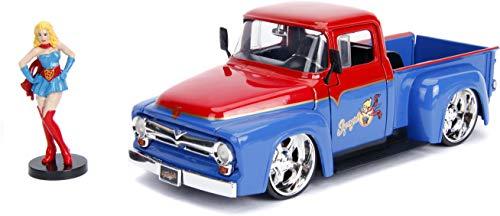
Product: Jada DC Comics Bombshells Supergirl & 1956 Ford F100 DIE-CAST Car, 1: 24 Scale Vehicle & 2.75" Collectible Figurine 100% Metal
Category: Toys & Games | Hobbies | Models & Model Kits | Pre-Built & Diecast Models | Vehicles
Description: Comes with 2.75 inch figure.
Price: $23.44
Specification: ProductDimensions:8.5x3x1.5inches|ItemWeight:1.8pounds|ShippingWeight:1.8pounds(Viewshippingratesandpolicies)|ASIN:B07JW59B9L|Itemmodelnumber:30454|Manufacturerrecommendedage:14yearsandup